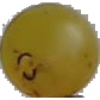
Label: white_grape